Kasseri

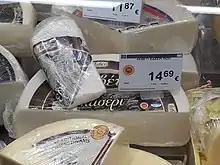
Greek PDO Kasseri

Kasseri (Greek: κασέρι, Turkish: "kaşar") is a medium-hard or hard pale yellow cheese made from pasteurised or unpasteurised sheep milk and at most 20% goat's milk. "Kasseri" is a protected designation of origin, according to which the cheese must be made in the Greek provinces of Thessaly, Macedonia, Lesbos, or Xanthi, but a similar type of cheese is found in Turkey, Romania, and the Balkans, where it is known as kashkaval. The same cheese is made with cow's milk, but in that case it cannot be legally sold as "kasseri" in the EU and is instead sold under names that are particular to each producer.